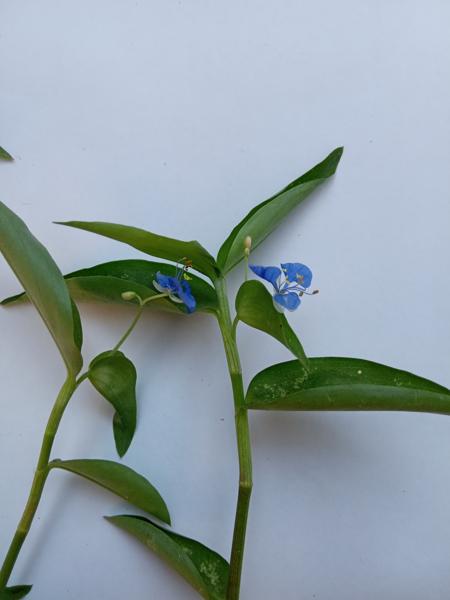
Weed species: Commelina benghalensis